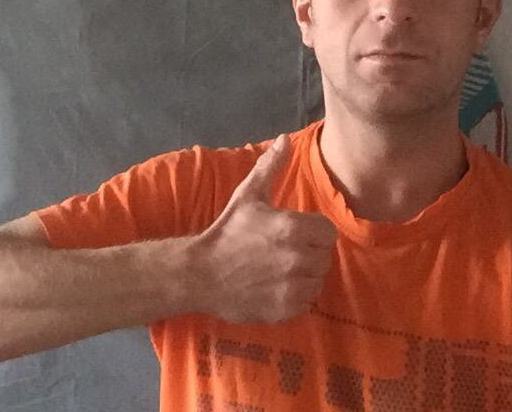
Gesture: like